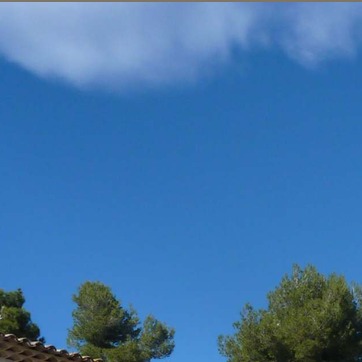
Material: sky